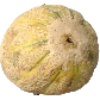
Label: Cantaloupe 2